Bass amplifier

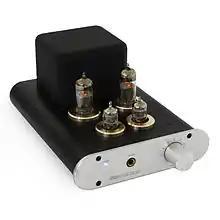
A Little Dot Mk III tube headphone amplifier.

Bass amps come with a range of different input and output jacks, depending on the cost of the amplifier and its intended purpose. The least expensive practice amps may only have a single 1/4" input jack and no output jacks. Some practice amps and small combo amps have RCA or 1/8" inputs for plugging an MP3 player or CD player into the bass amp, to facilitate practicing with a recording. Some amps have a high-gain input, for basses which have internal preamplifiers on the instrument. The high-gain input is routed through a pad (attenuator). An amp may also have a low-gain input, which is unattenuated, for regular basses.